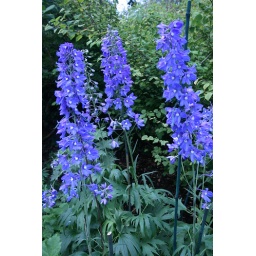
Vibrant blue larkspur flowers at Bates Garden in Portland